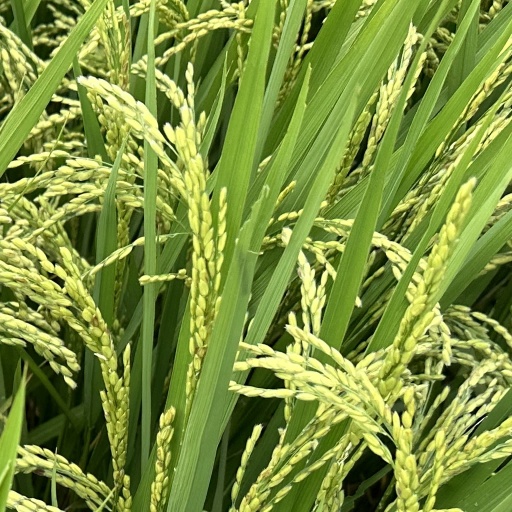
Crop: rice